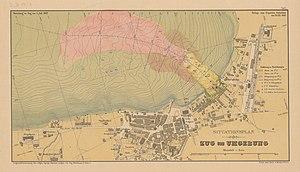
La Katastrophenbucht fait partie de la côte septentrionale du lac de Zoug. Elle est bordée par la Vorstadt, à l’ouest de la vieille-ville de Zoug.